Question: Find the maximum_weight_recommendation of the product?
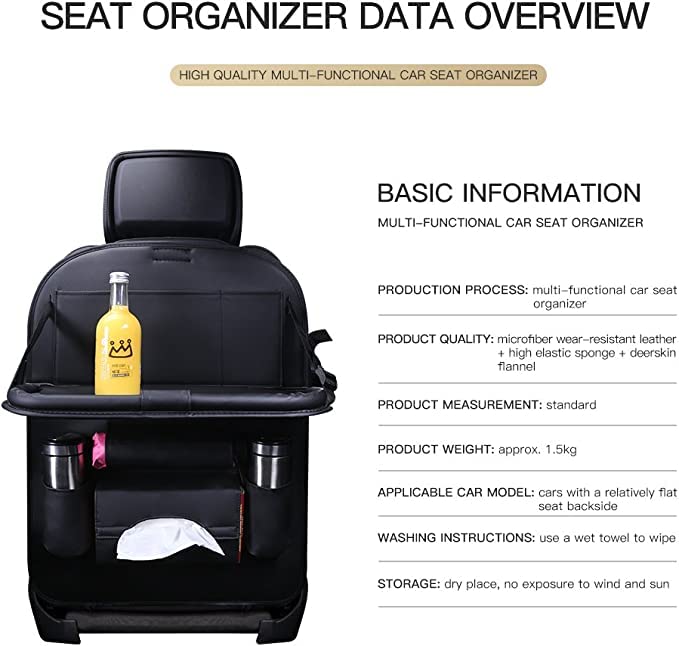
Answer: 1.5 kilogram